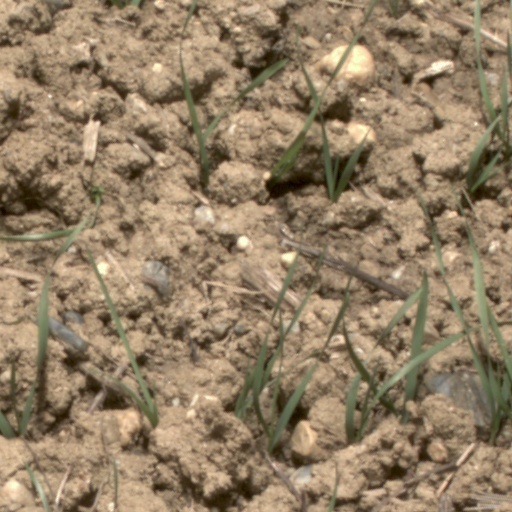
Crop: wheat